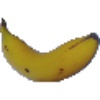
Label: Banana 1